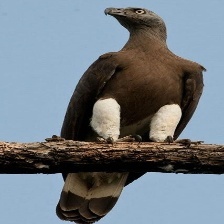
Species: GREY HEADED FISH EAGLE
Scientific name: ICHTHYOPHAGA ICHTHYAETUS